Oldsmobile Diesel engine

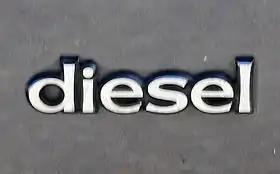
Badge of the Oldsmobile Diesel on a Buick

The Oldsmobile Diesel engine is a series of V6 and V8 diesel engines produced by General Motors from 1978 to 1985. Their design was based on the Olds 350 gasoline engine architecture.